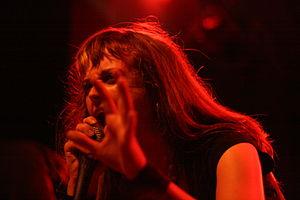
Made Out of Babies est un groupe de rock américain formé en 2004 et dissous en 2012.